Donough

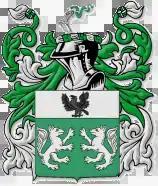
Donough family crest

The Irish surname Donough originally appeared in Gaelic as Mac Donough, which means son of Donnchadh or son of Donagh, a personal name composed of the elements donn meaning ‘brown-haired’ or "dark" from Donn a Gaelic God; and chadh, meaning "chief" or "noble".